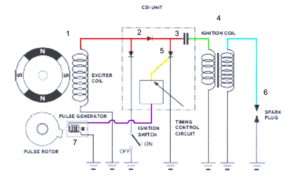
Schémas électrique du circuit d'un système d'allumage CDI
Le système d’allumage à décharge capacitive ou allumage à décharge de condensateur tire son nom du fait que l’étincelle est produite par la décharge d’un condensateur, au moment voulu, dans l’enroulement primaire de la bobine d'allumage.